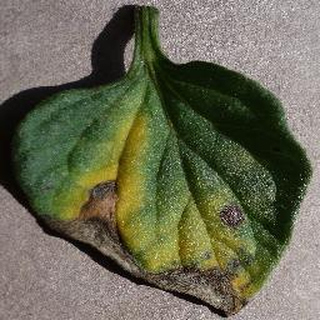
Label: tomato_early_blight